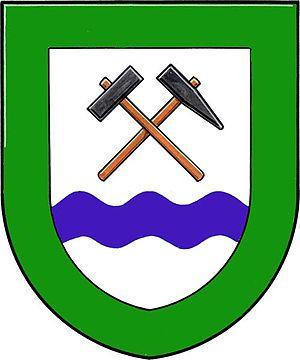
Fryšava pod Žákovou horou est une commune du district de Žďár nad Sázavou, dans la région de Vysočina, en Tchéquie. Sa population s'élevait à 341 habitants en 2019.